El Terrible

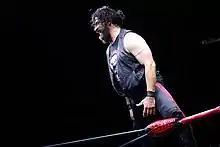
El Terrible in July 2020

Damián Gutiérrez Hernández (born April 12, 1976), better known by his ring name El Terrible, is a Mexican professional wrestler who works for the Mexican wrestling promotion Consejo Mundial de Lucha Libre (CMLL). He portrays a "rudo" ("bad guy") wrestling character. He started out under the ring name Engendro del Mal ("Spawn of Evil") and later adopted the name Damián El Terrible, before being shortened to his current name.